Death of Carl Isaacs Jr.

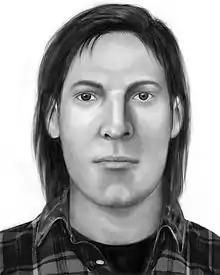
2014 reconstruction of Isaacs

At the request of the local law enforcement, in 2018 the DNA Doe Project took on the case in collaboration with NCMEC, Fulgent Genetics, Aerodyne Research Inc., and Full Genomes Corporation and attempted to identify the body by using autosomal DNA, the web site GEDmatch and genetic genealogy to trace relatives.